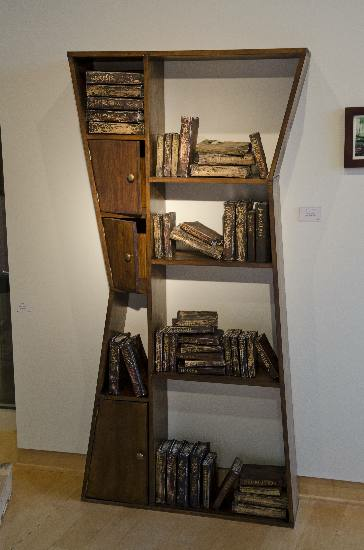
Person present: No